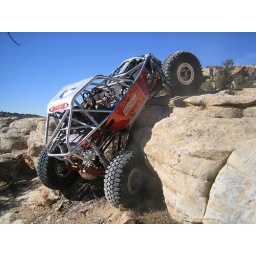
Built by ground control $x$ in denver copurpose built for rock racing.